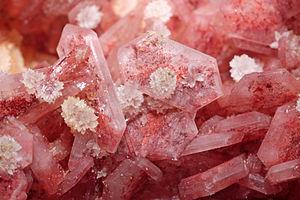
cristaux de quartz var. calcédoine, cristaux de stilbite